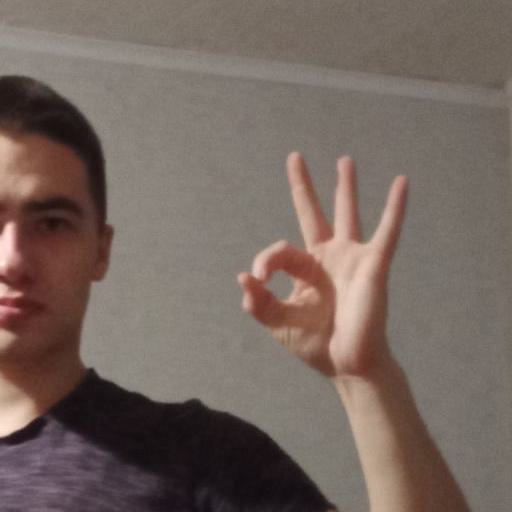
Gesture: ok